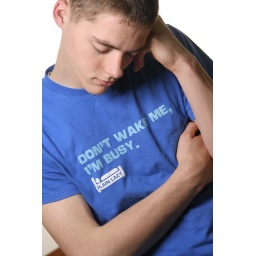
Strobist: Generic flash shot through Just Fab's DIY beauty dish. Generic flash blasted against bare white wall.